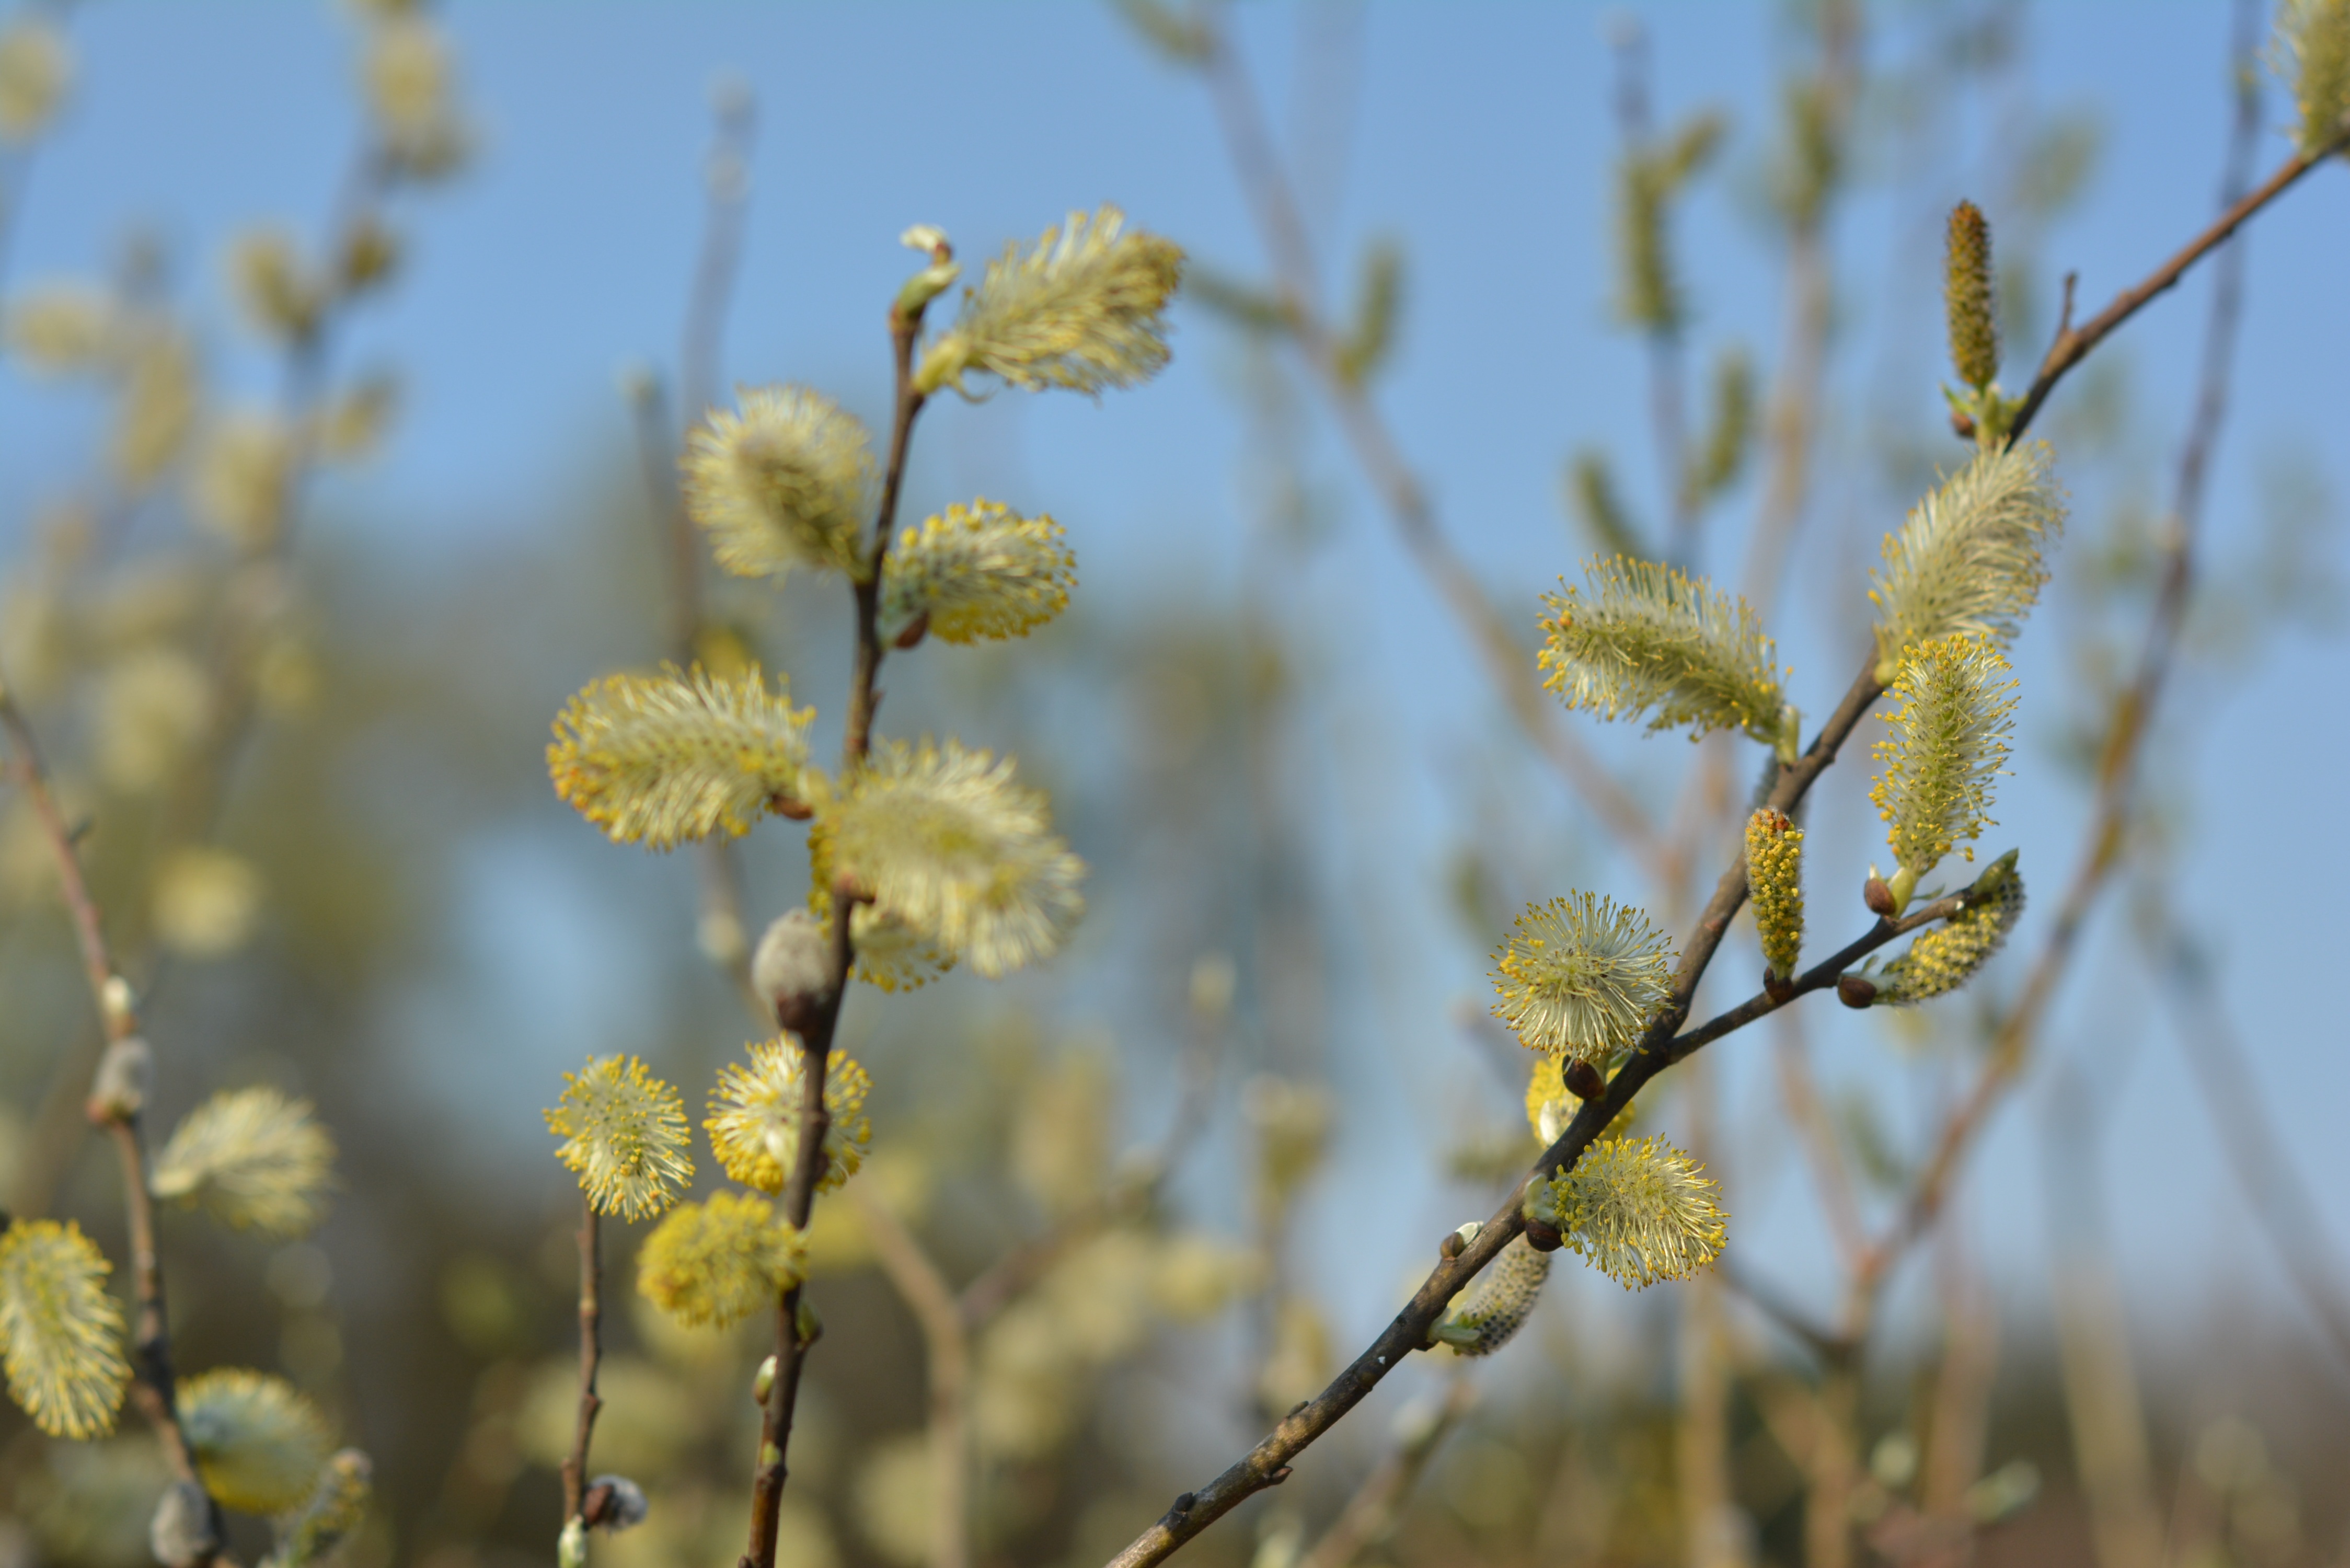
tree, nature, branch, blossom, plant, meadow, sunlight, leaf, flower, pollen, food, spring, produce, autumn, botany, yellow, flora, season, wildflower, close up, willow, shrub, macro photography, flowering plant, the basis of, based willow, grass family, plant stem, woody plant, land plant